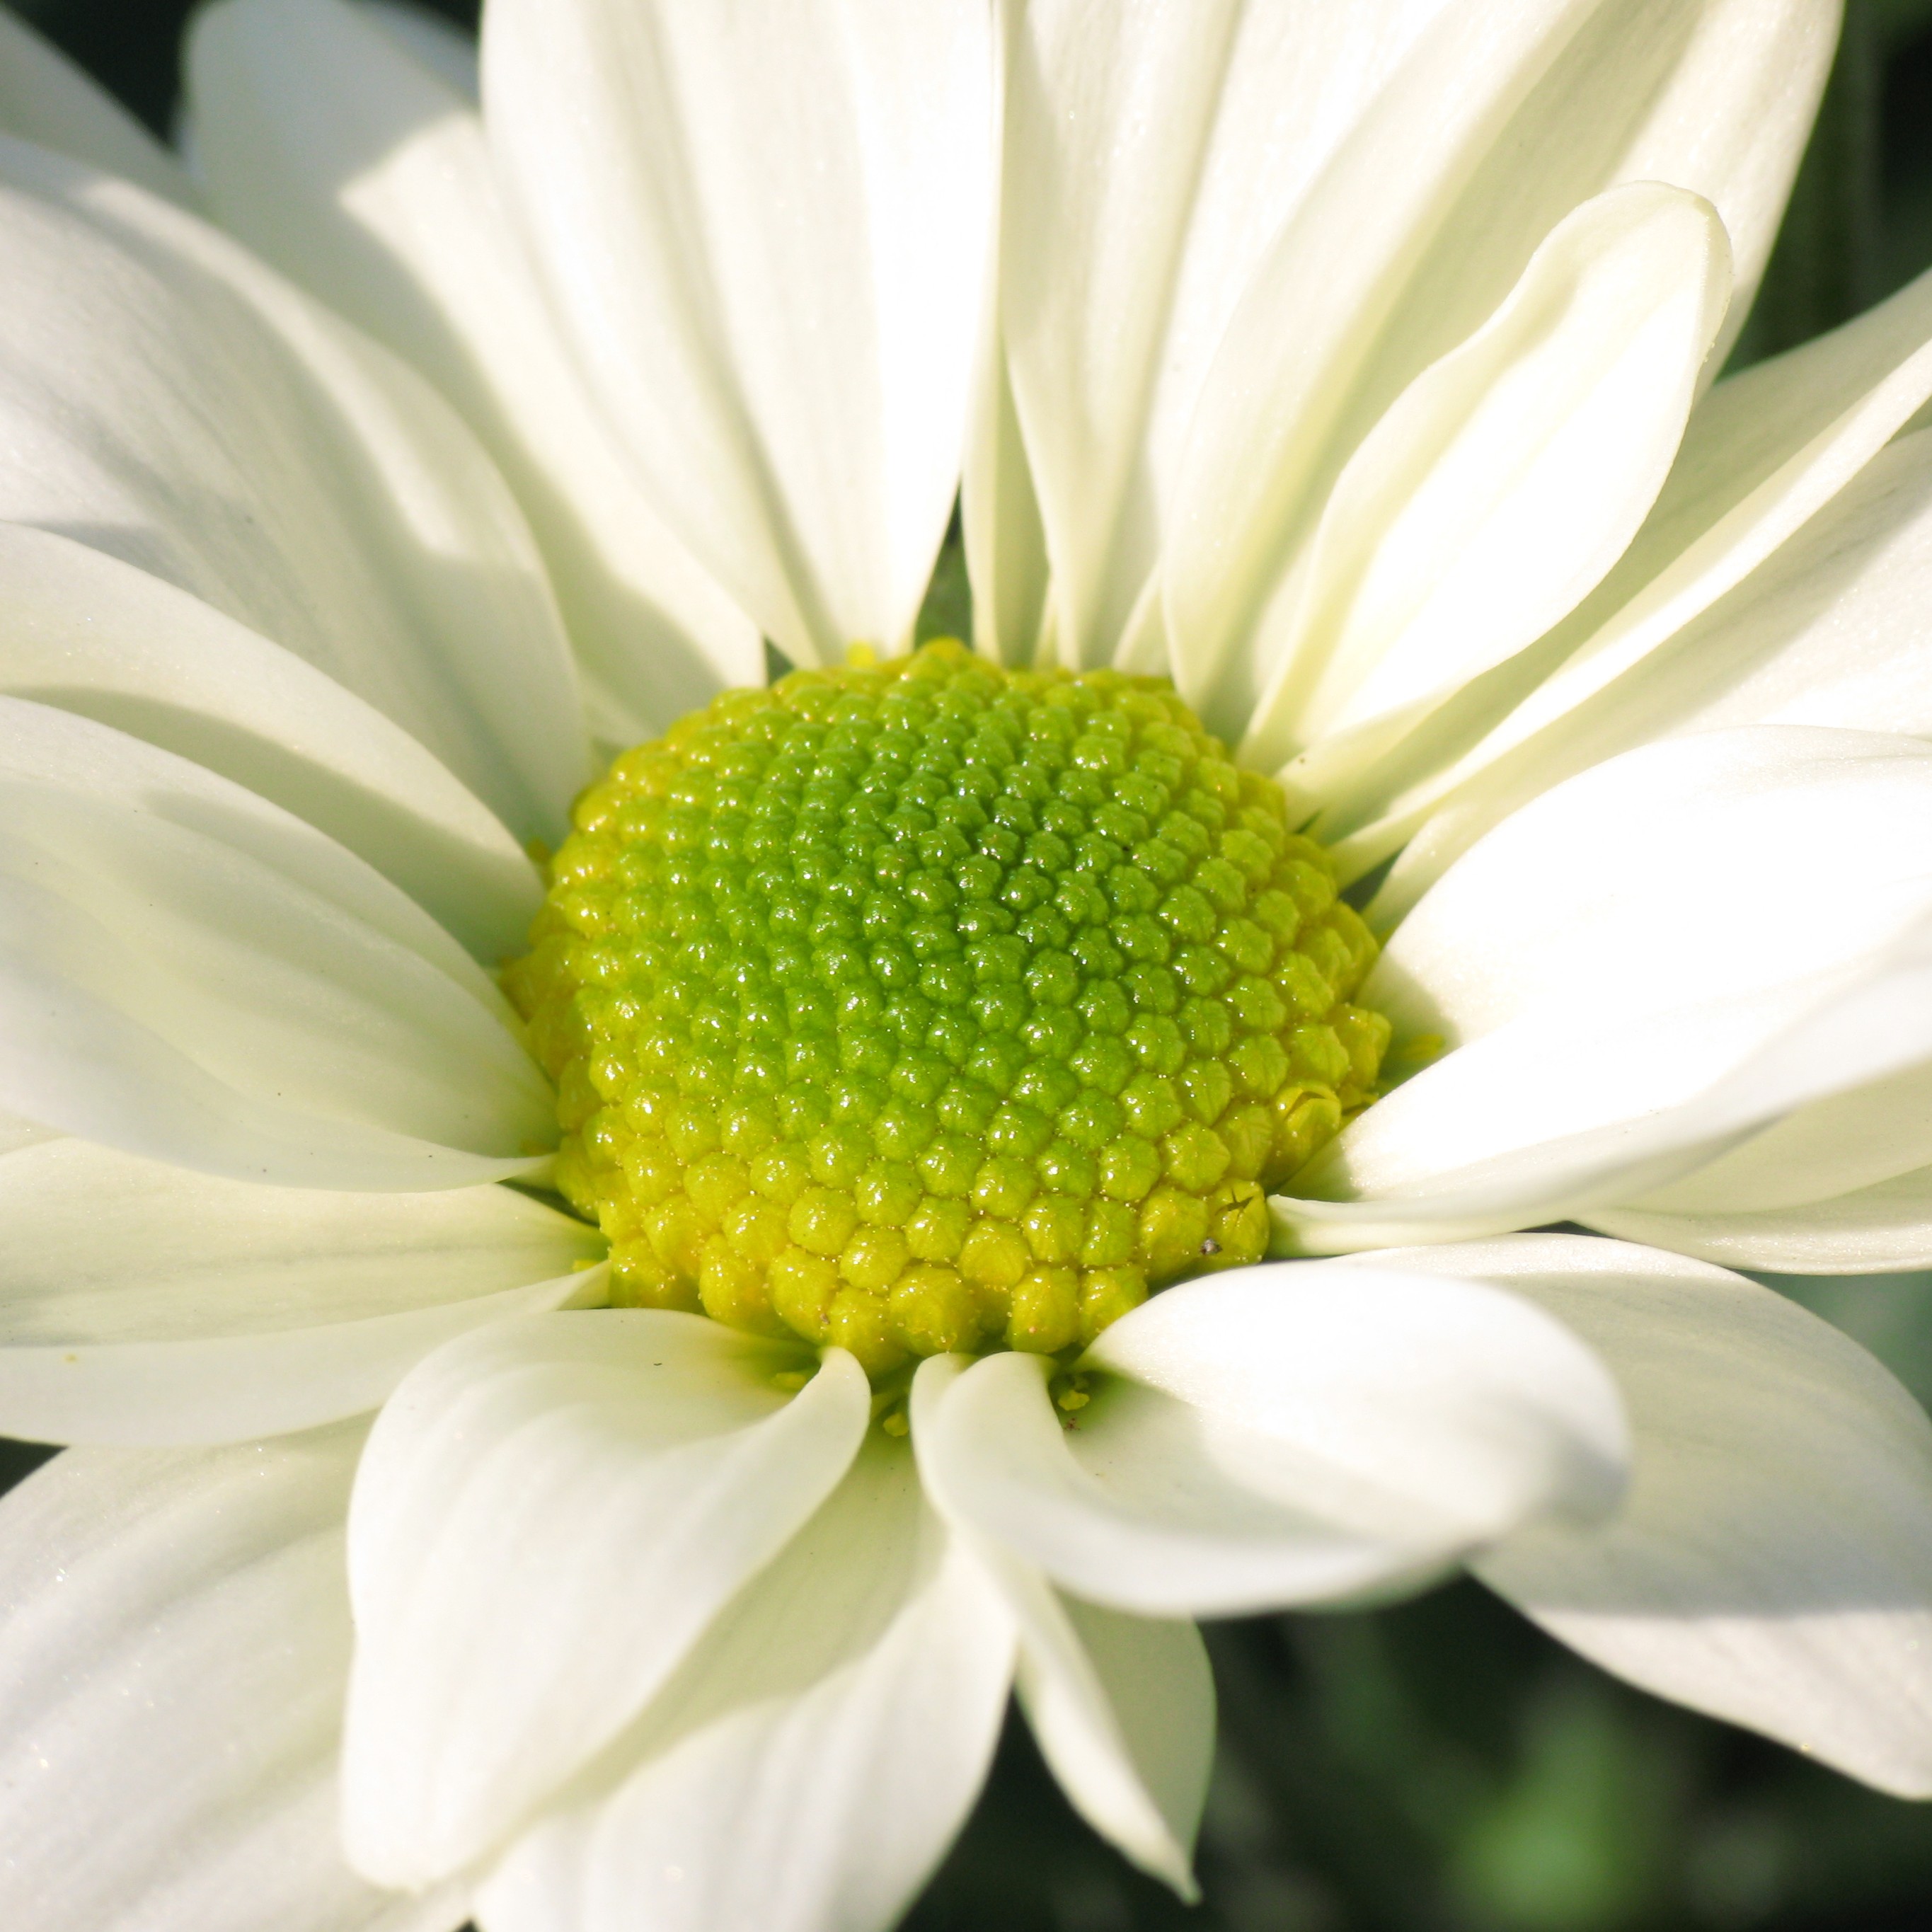
blossom, plant, white, photography, flower, petal, daisy, green, high, botany, yellow, flora, close up, cool image, hires, floristry, flowerpicturesnolimits, hi, res, resolution, powershotg7, canong7, macro photography, flowering plant, daisy family, oxeye daisy, plant stem, land plant, chrysanths